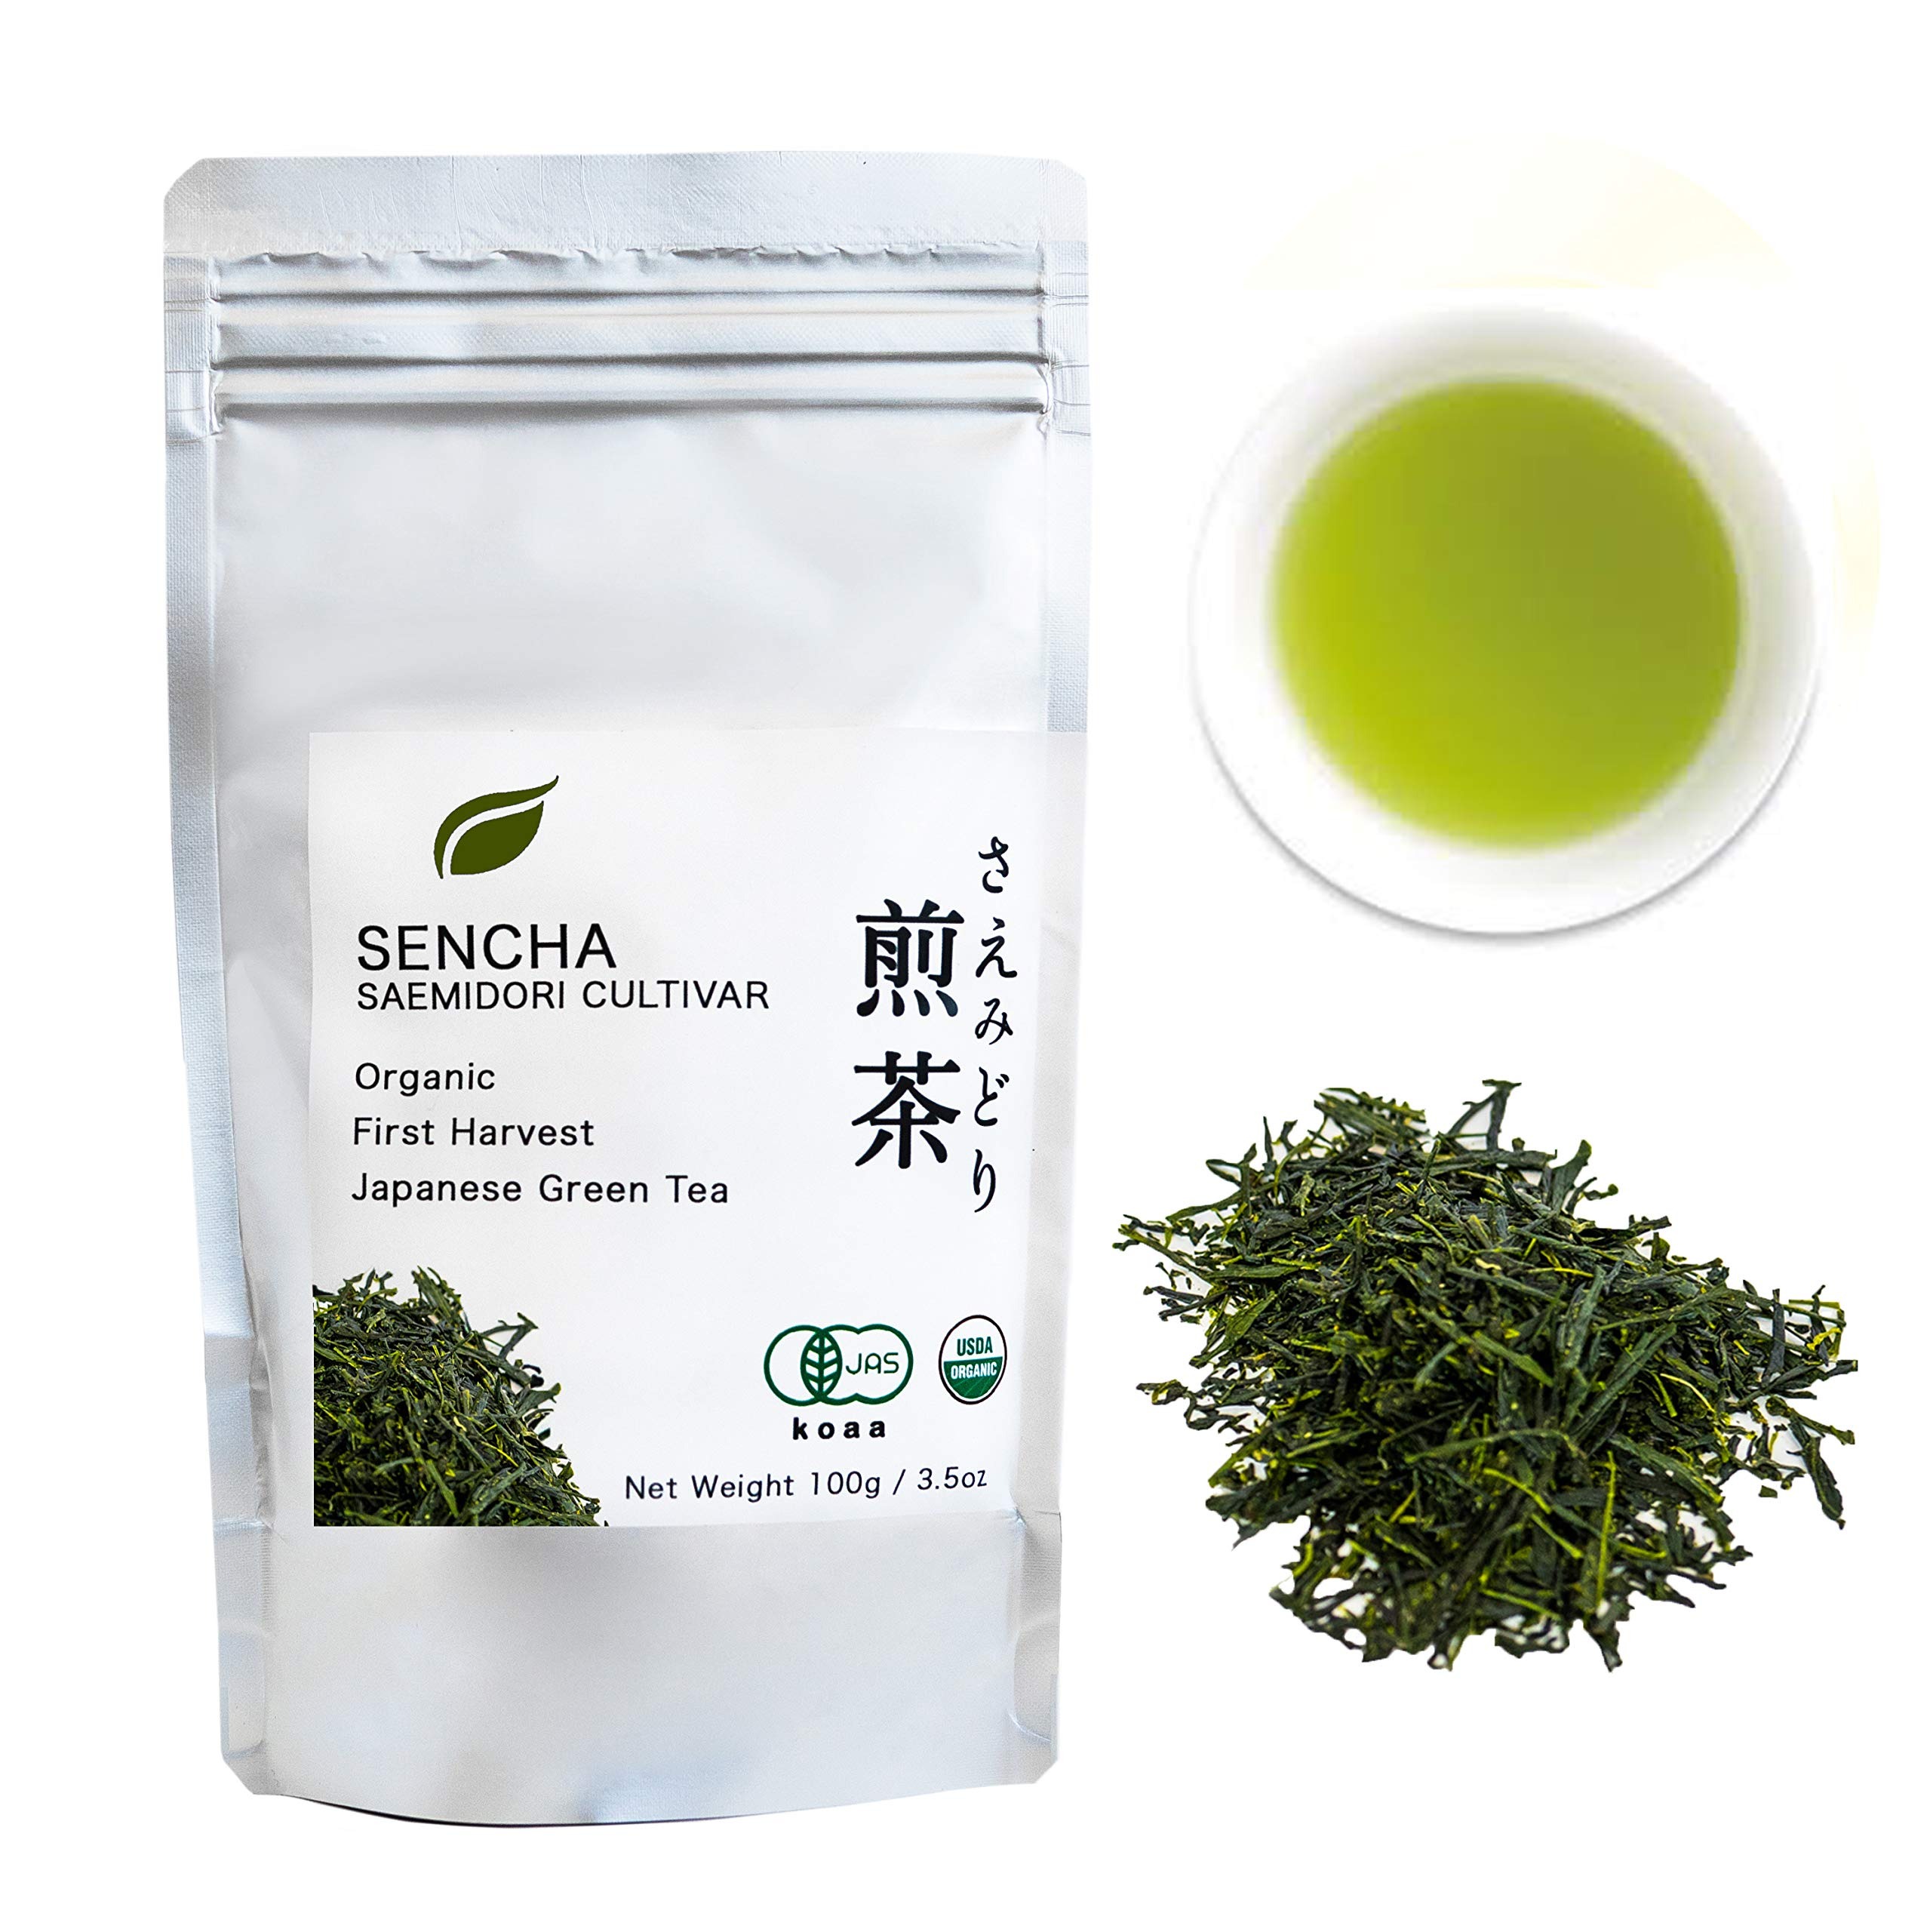
Item Name: Organic Japanese Sencha - First Harvest Saemidori Cultivar 100g (3.5oz) bag - Loose Leaf Green Tea
Bullet Point 1: First harvest Saemidori Sencha
Bullet Point 2: Product of Kagoshima Prefecture in Japan
Product Description: Saemidori sencha is a cross between Yabukita and Asatsuyu cultivars; it has inherited the the balance of Yabukita, and the delicateness and color of Asatsuyu. Saemidori sencha is truly a unique Japanese green tea that is smoother and more flavorful than ordinary sencha, without sacrificing the body or brothiness of the liquor.
Value: 3.5
Unit: Ounce

Price: 49.75